List of National Natural Landmarks in New York

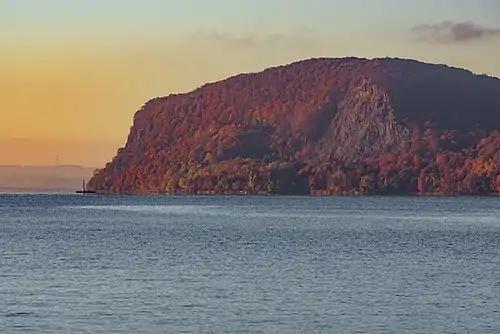
Hook Mountain, part of the "Hook Mountain and Nyack Beach State Park National Natural Landmark", designated in 1980 for its portion of the Palisades Sill.

The National Natural Landmarks in New York include 29 of the more than 600 National Natural Landmarks (NNLs) in the United States. Twenty-seven landmarks are contained entirely within New York; the two exceptions are the Palisades of the Hudson which extends along the Hudson River into New Jersey, and the Chazy Fossil Reef which spans several Lake Champlain islands belonging to both New York and Vermont.